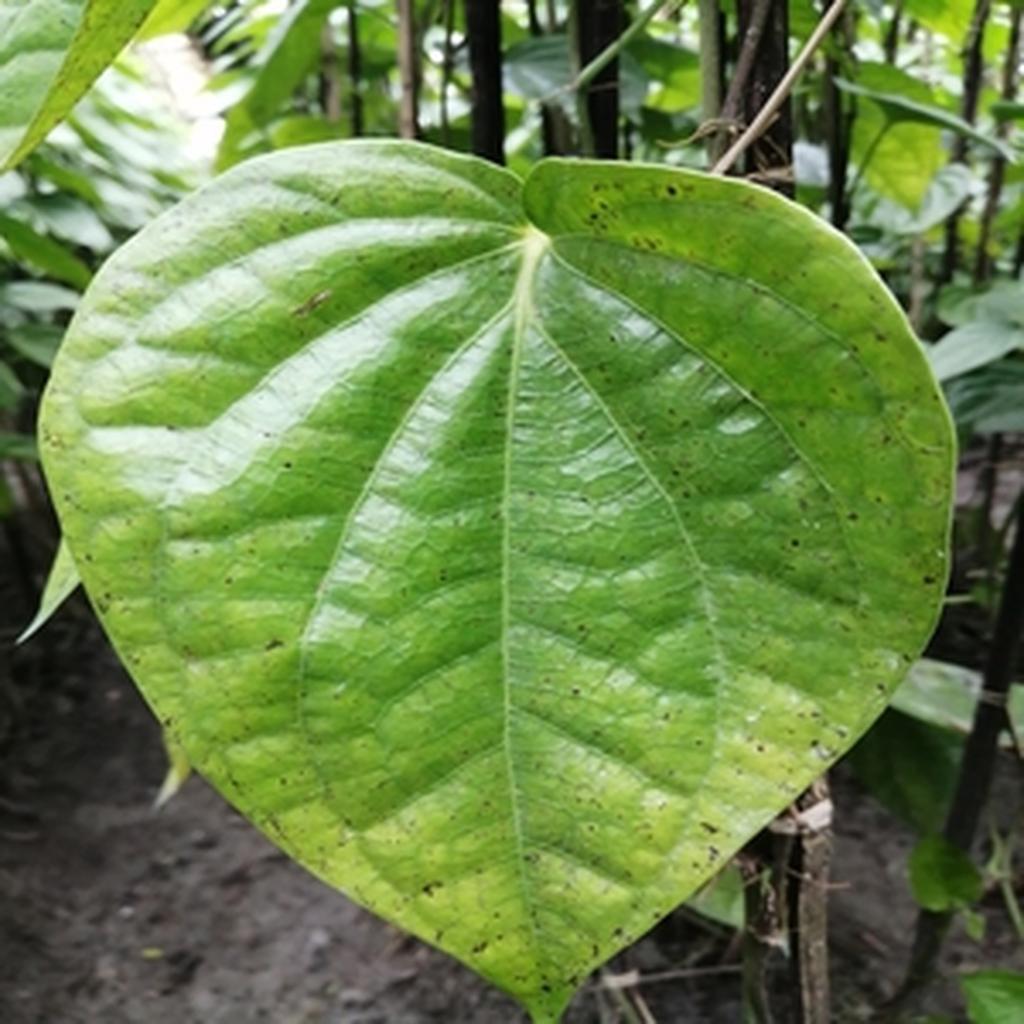
Label: Leaf_Spot